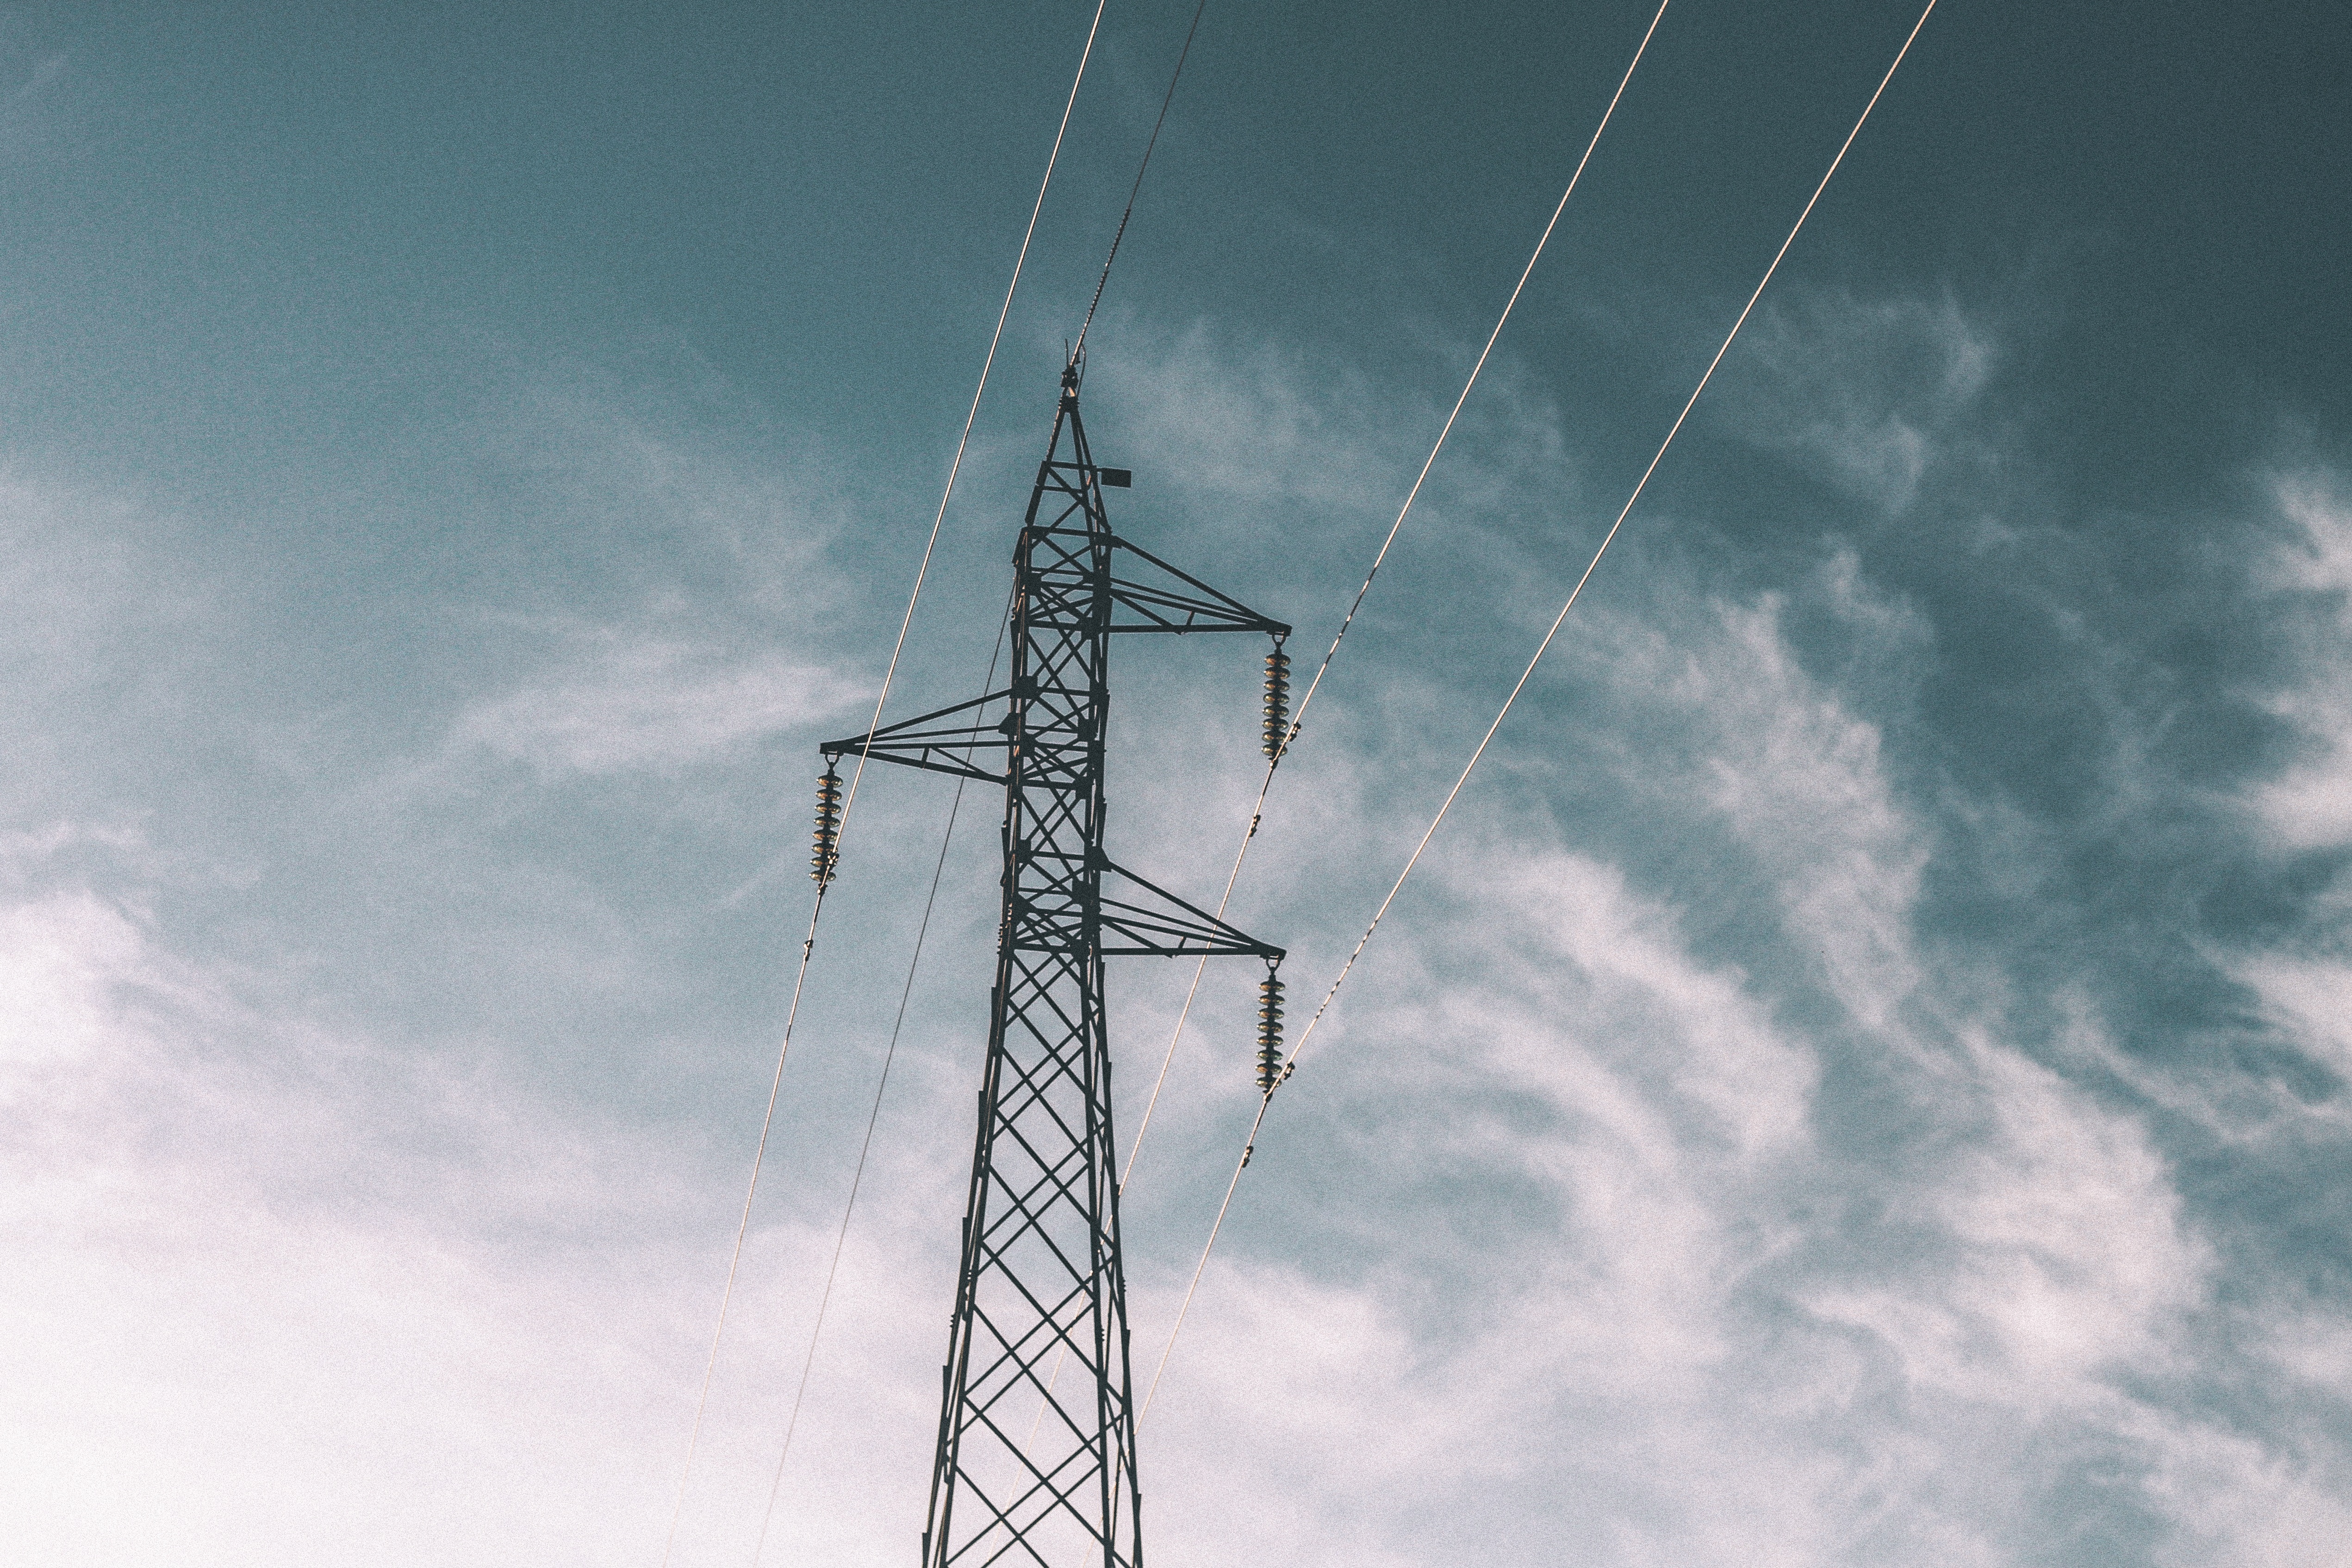
cloud, sky, wind, line, tower, mast, electrical, electricity, power, clouds, transmission tower, outdoor structure, electrical supply, electronics accessory, overhead power line